Burmese cuisine

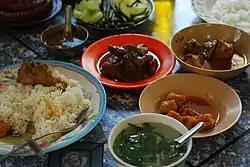
A traditional Burmese meal includes a bowl of soup, rice, several meat curries, and "ngapi yay" (a dip or dipping sauce) with "tozaya" (vegetables for dipping).

Rice is the principal staple in Burmese cuisine, reflecting several millennia of rice cultivation, which first emerged in the country's Chindwin, Ayeyarwady, and Thanlwin river valleys between 11,000 and 5000 BCE. By 3000 BCE, irrigated rice cultivation flourished in the region, paralleled by the domestication of cattle and pigs by inhabitants.